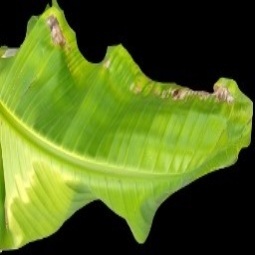
Label: Calcium